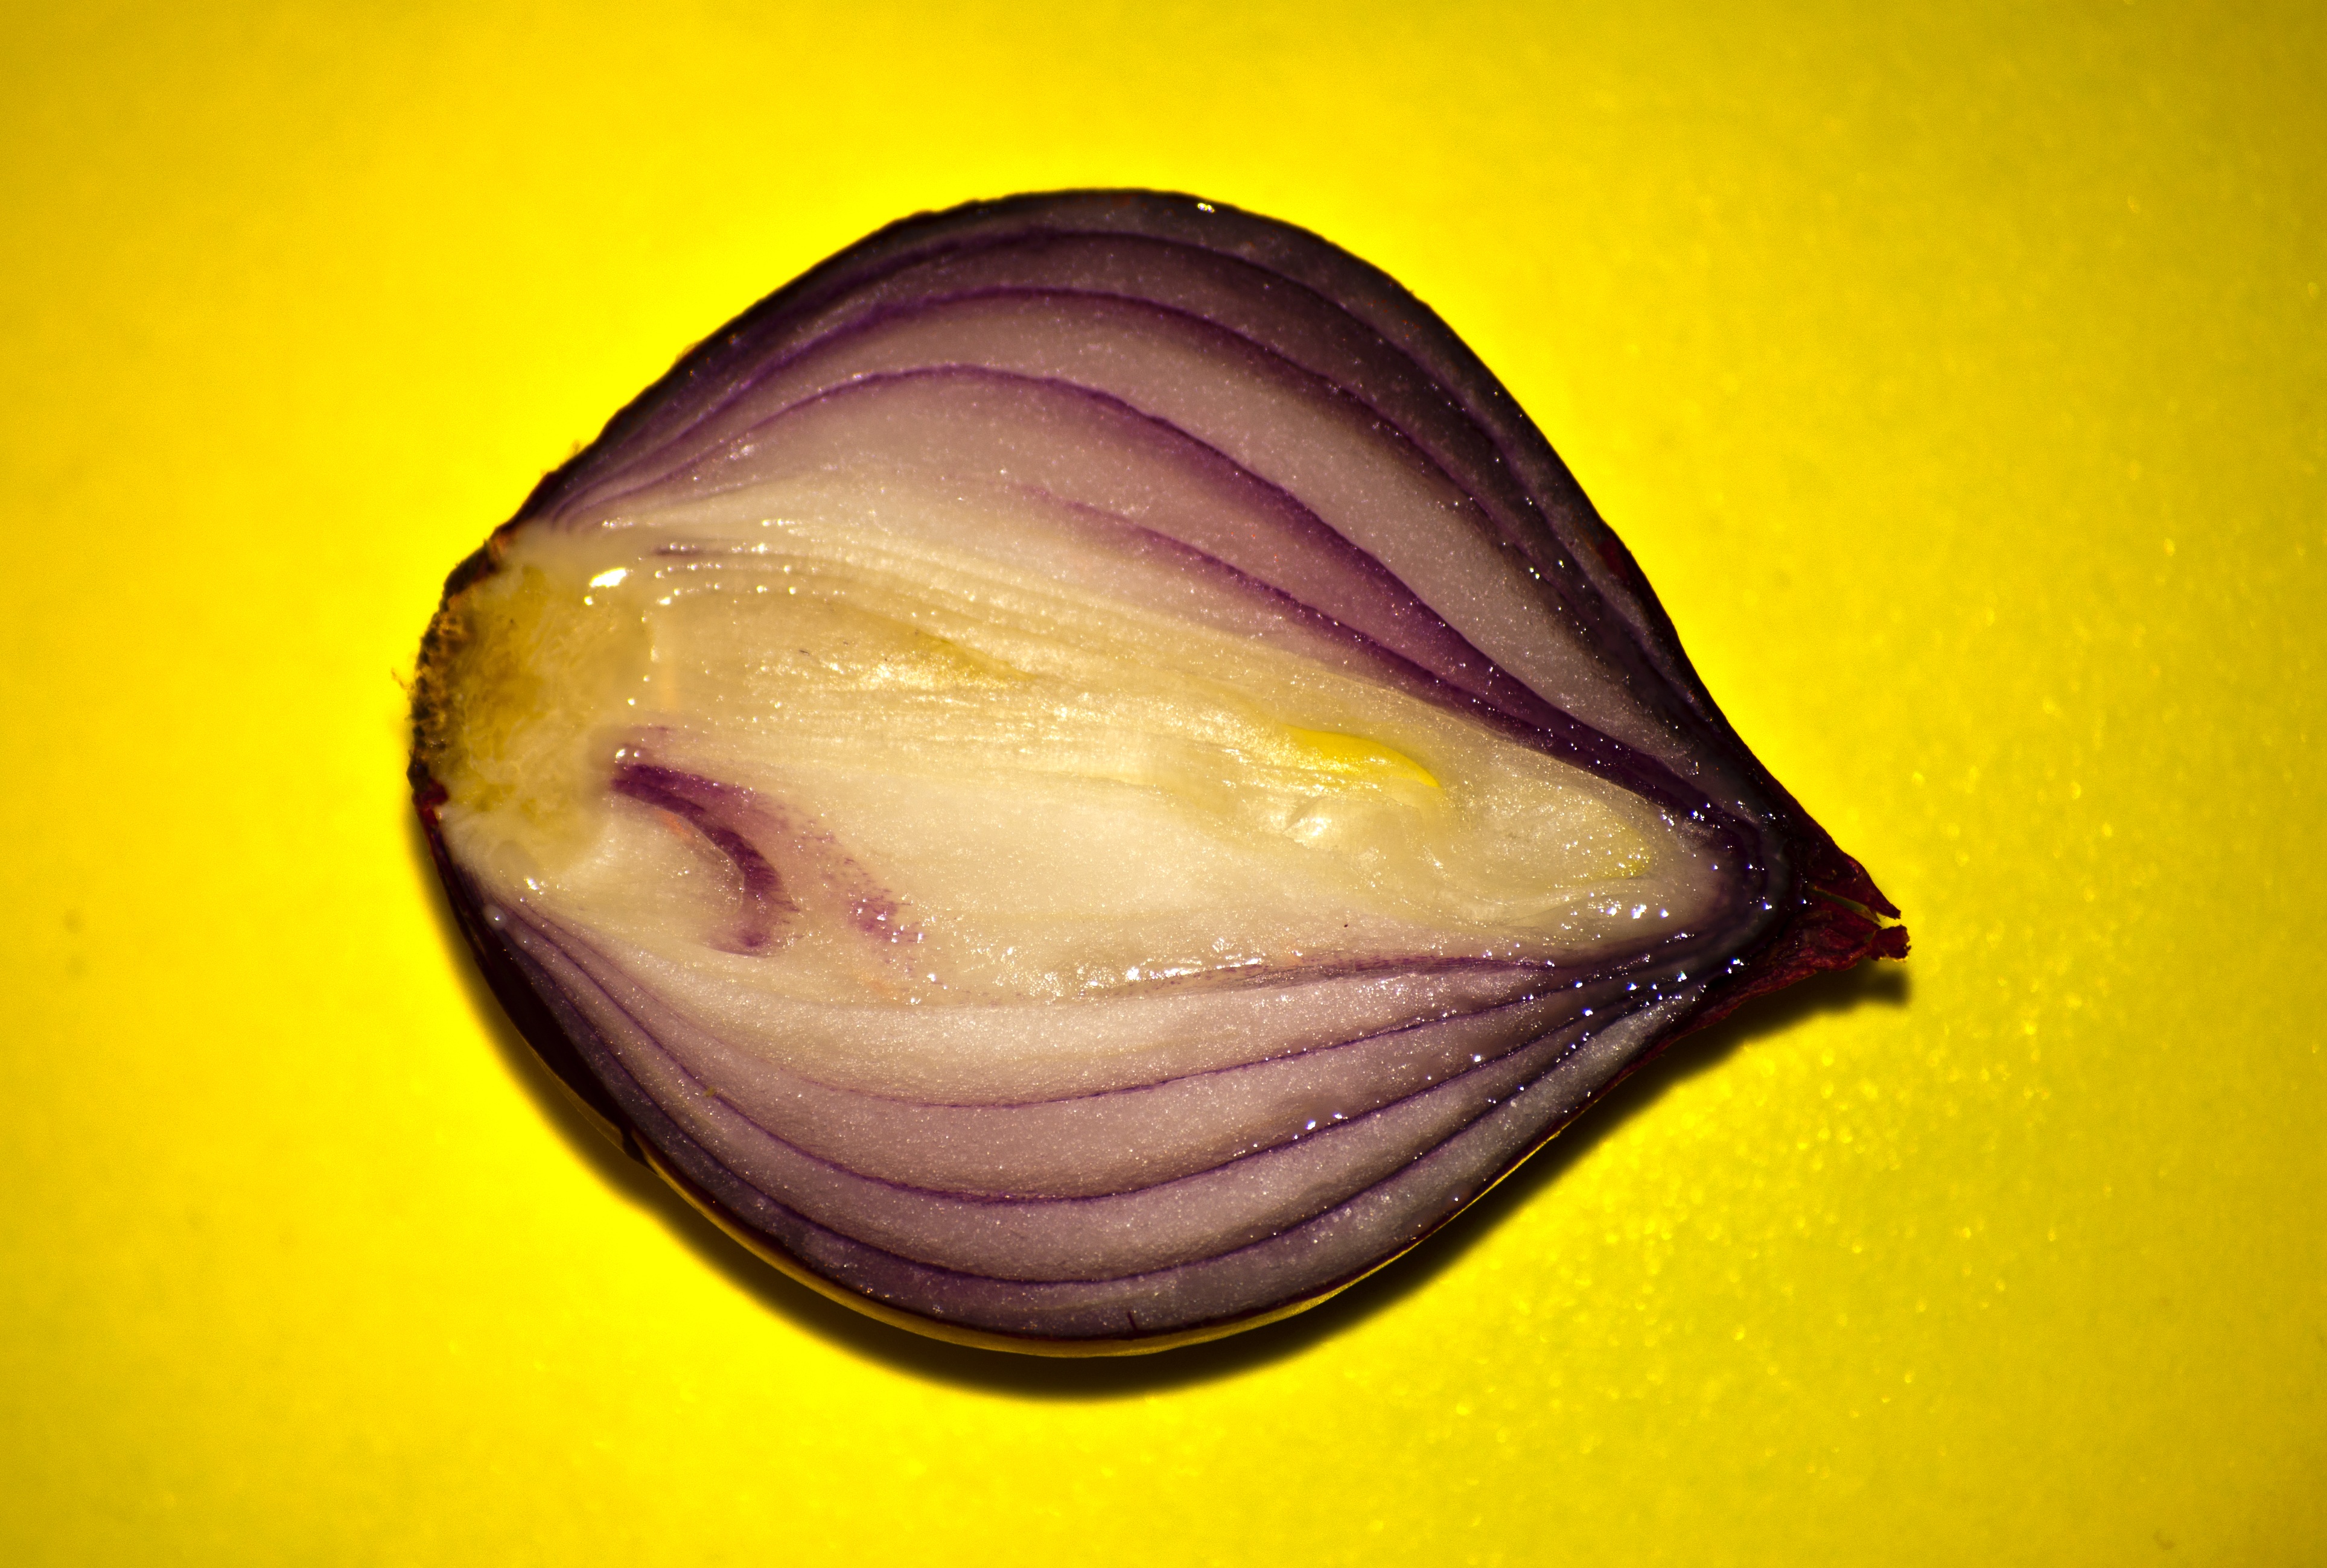
hand, leaf, flower, purple, petal, food, ingredient, produce, vegetable, color, fresh, yellow, healthy, onion, cut, close up, eye, raw, organ, organic, sliced, macro photography, red onion